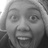
Emotion: happy